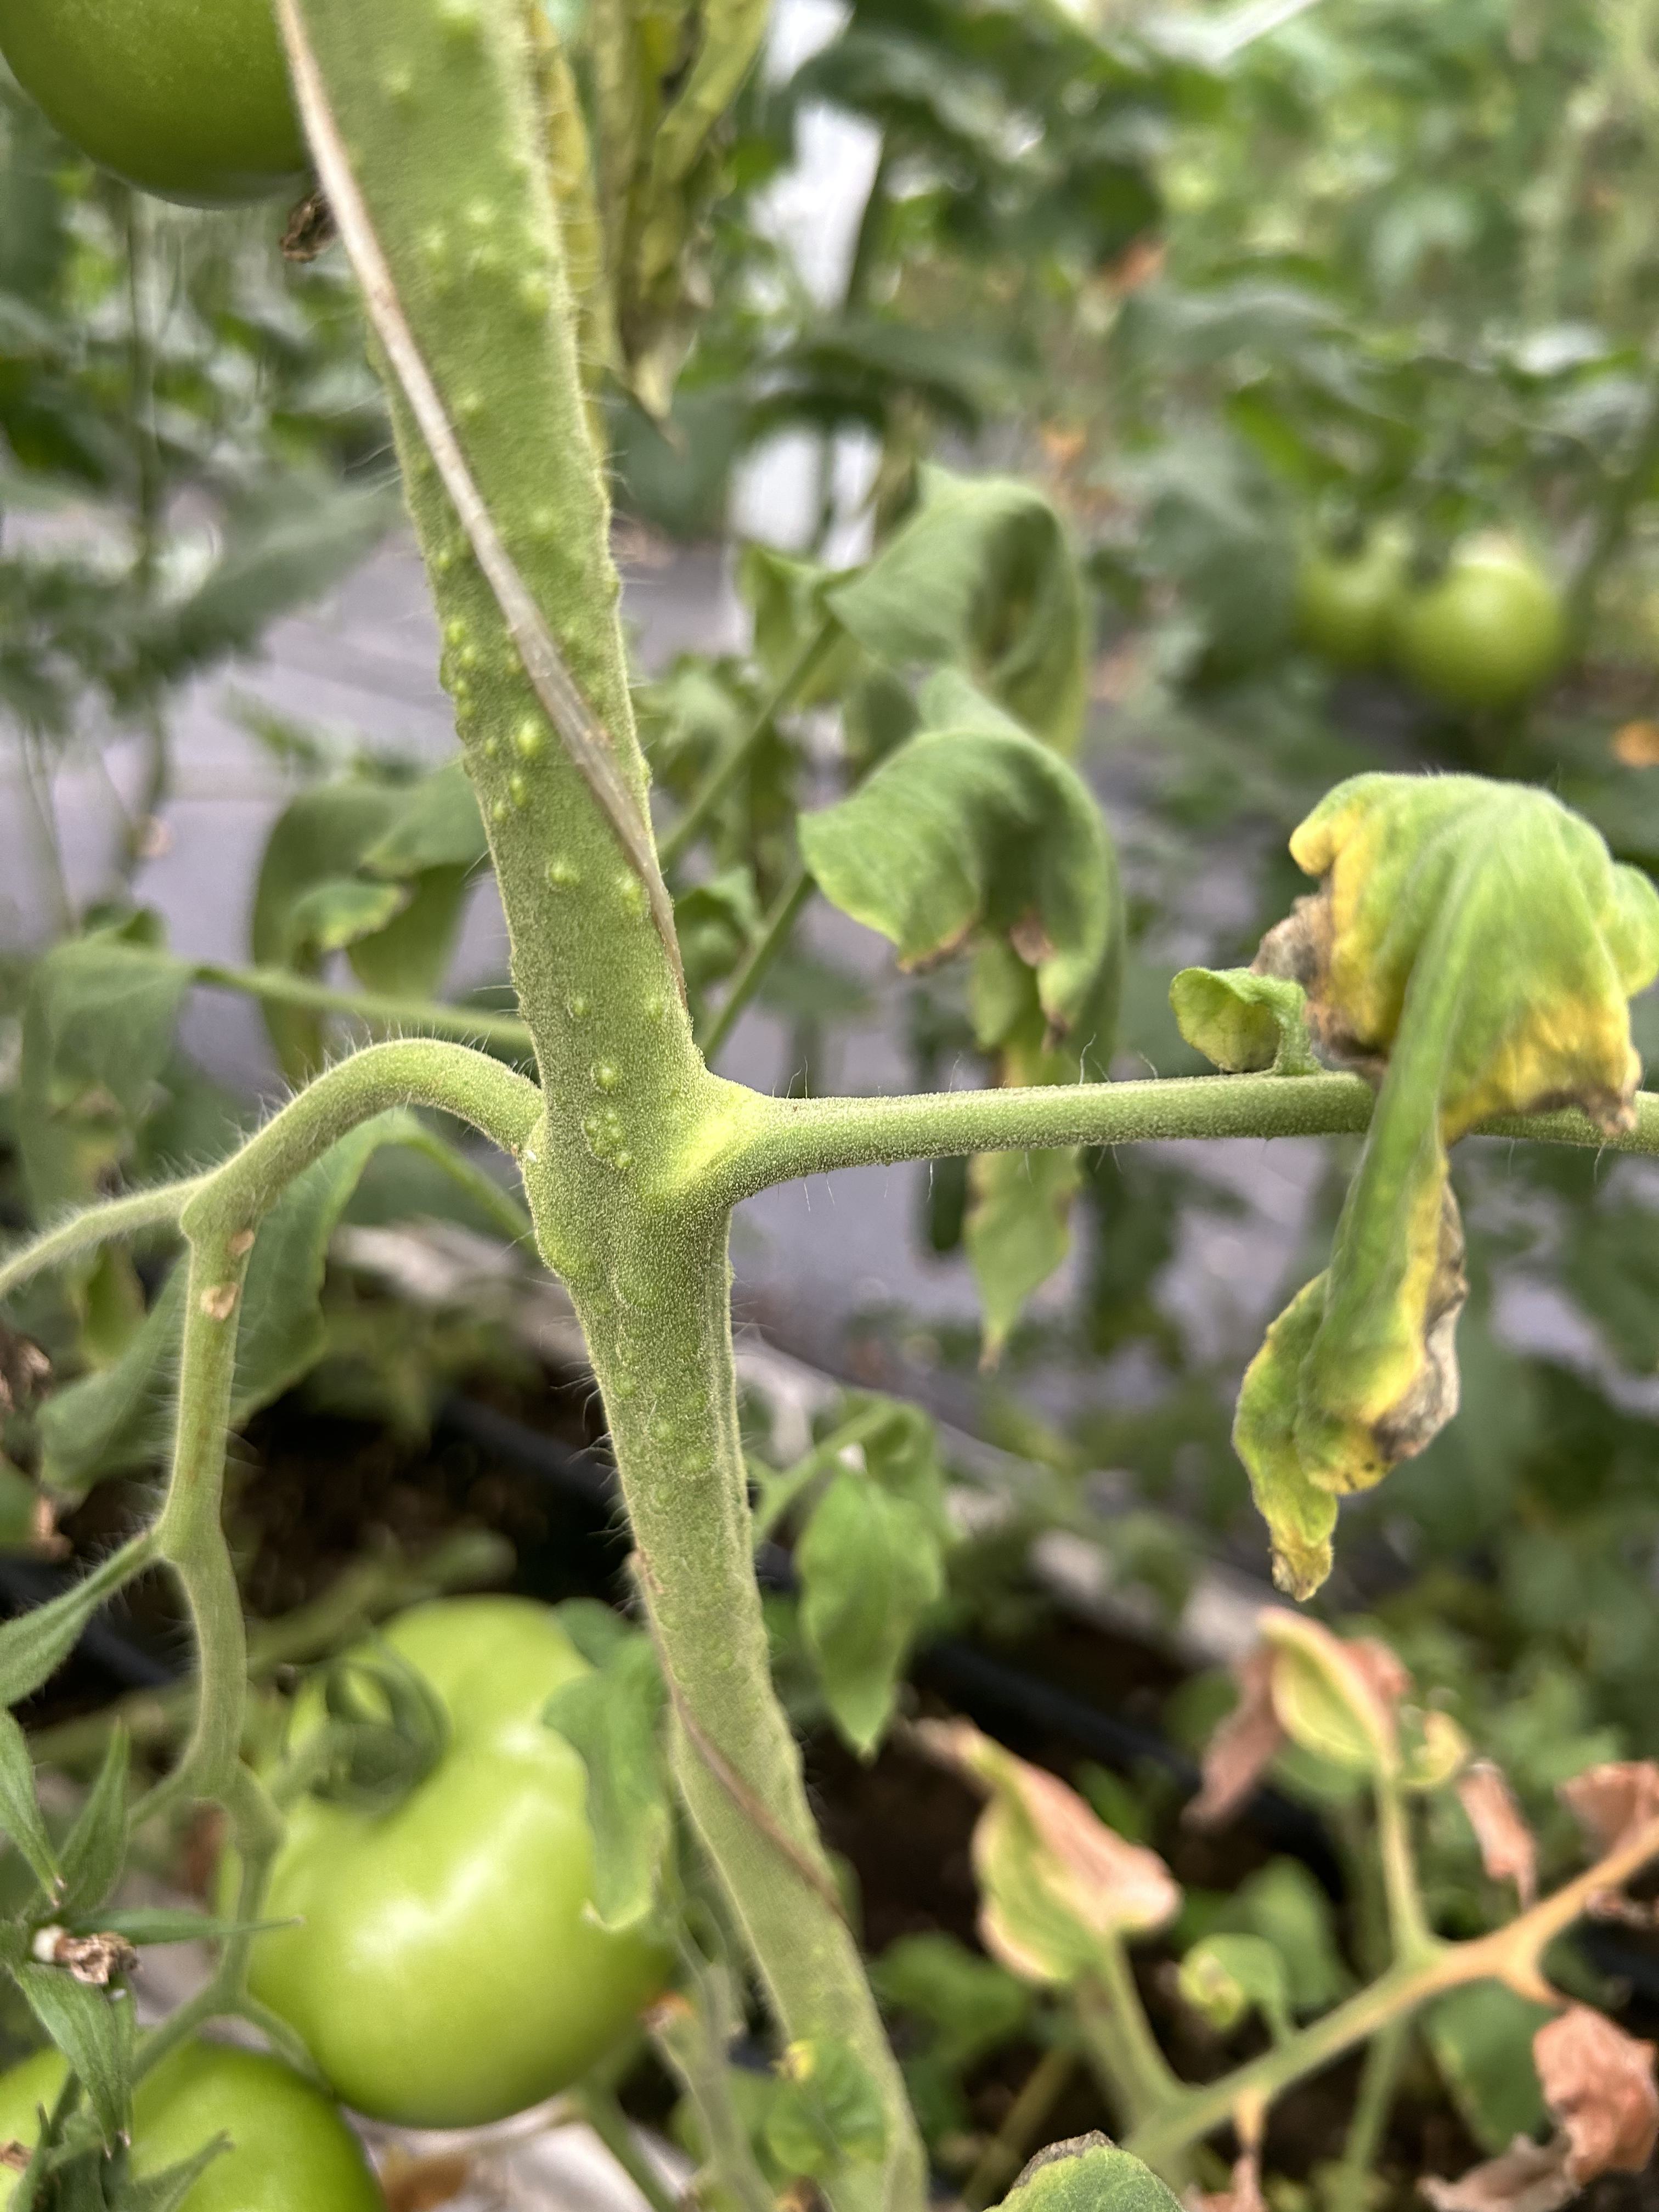
Disease: Wilt